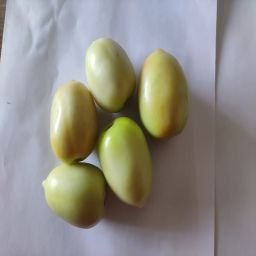
Crop: Tomato
Quality: Unripe